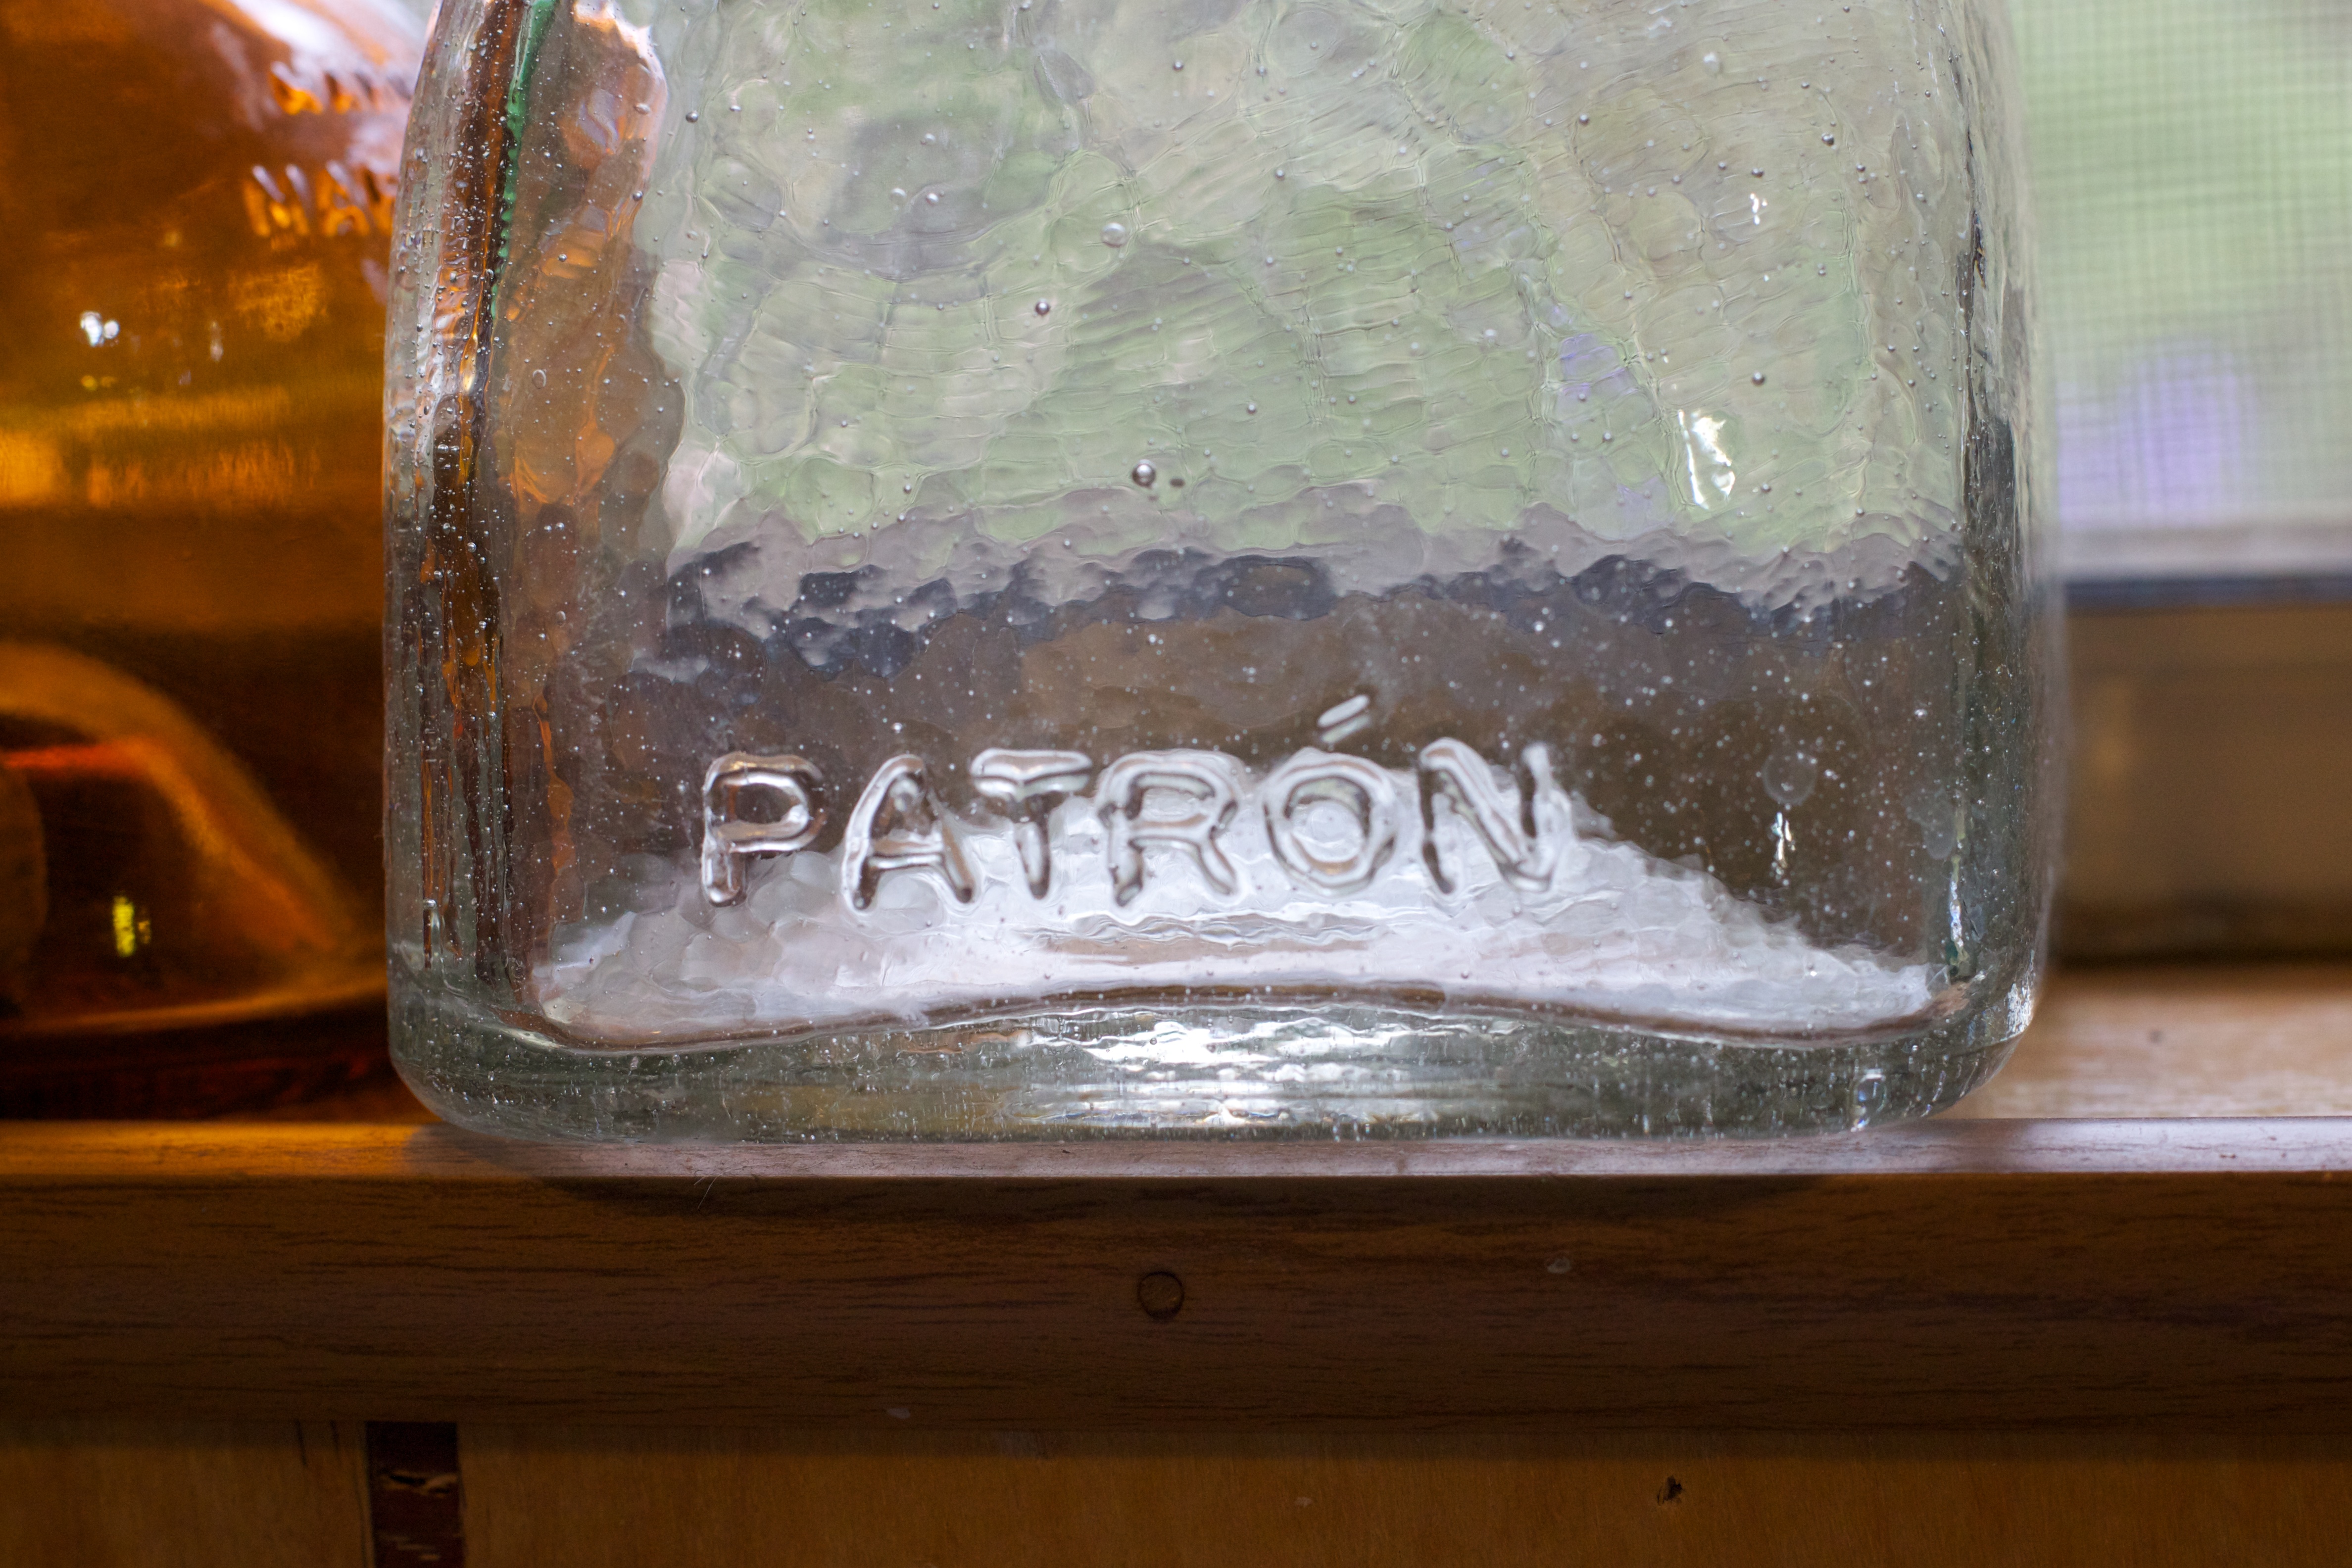
glass, drink, material, shape, tequila, distilled beverage